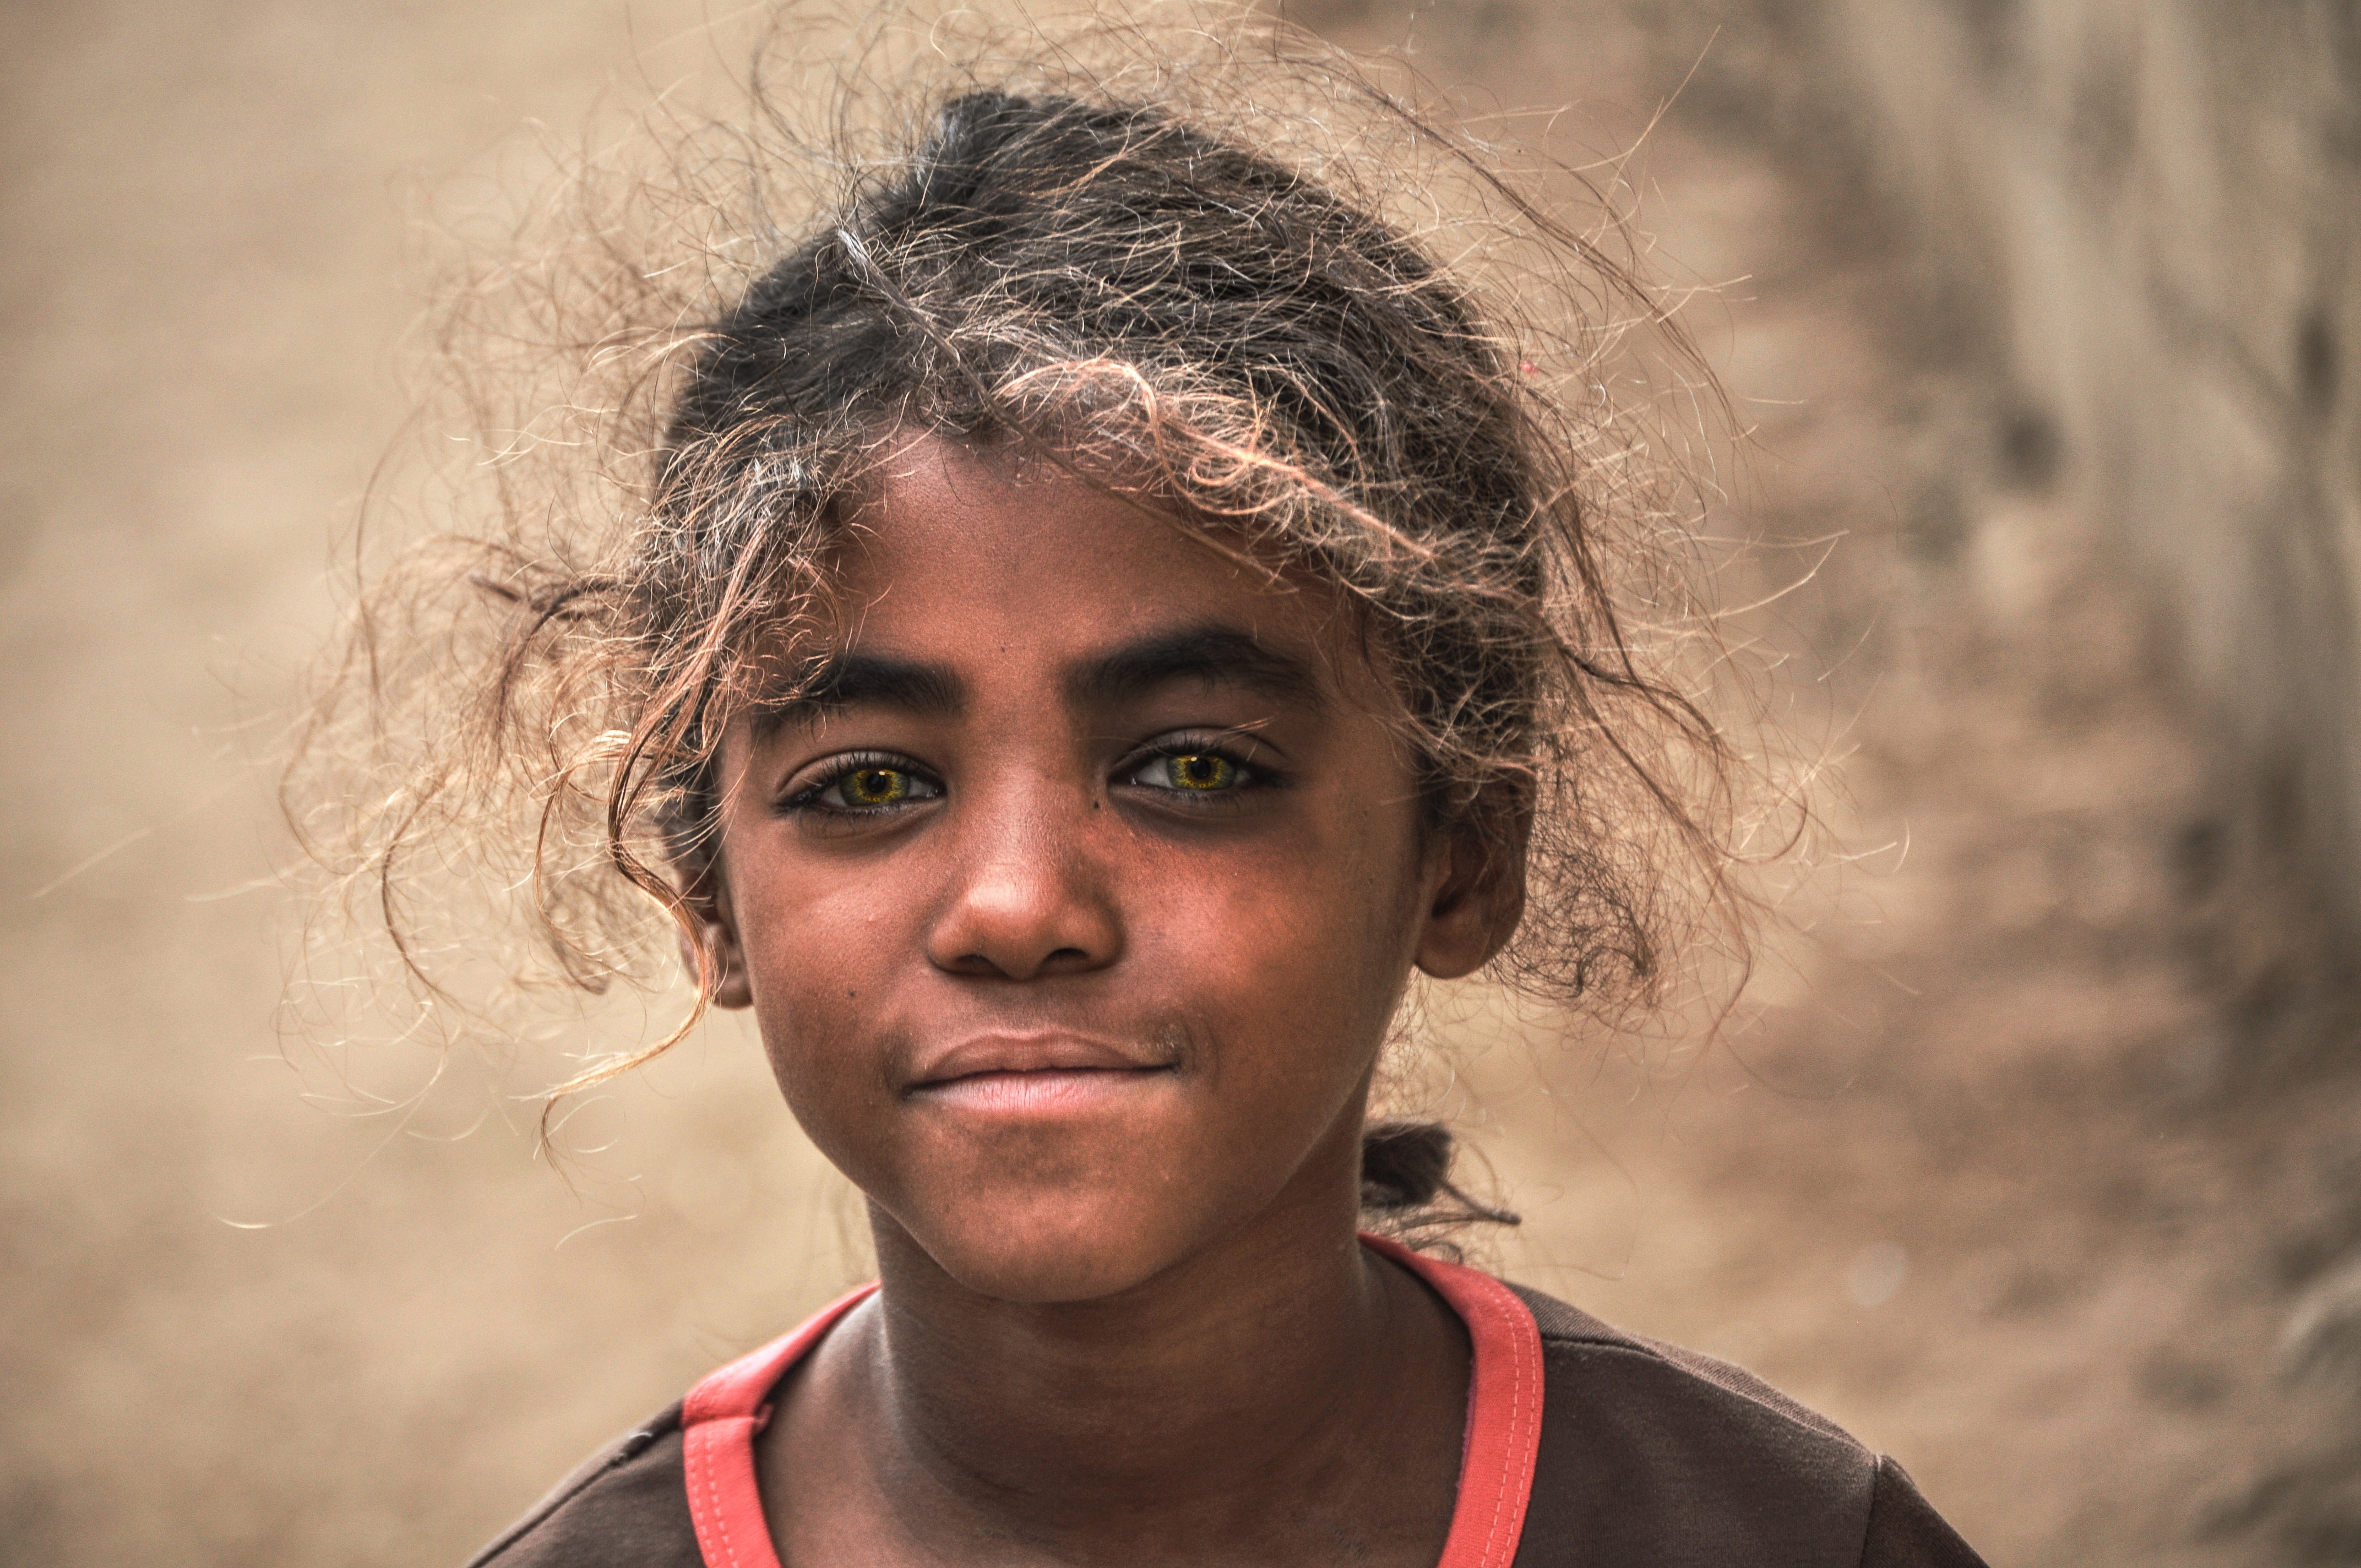
man, person, people, girl, hair, male, brunette, portrait, model, green, facial expression, hairstyle, smile, close up, face, nose, eyes, eye, head, picture, look, beauty, beautiful, crystal, emotion, green eye, portrait photography, facial hair